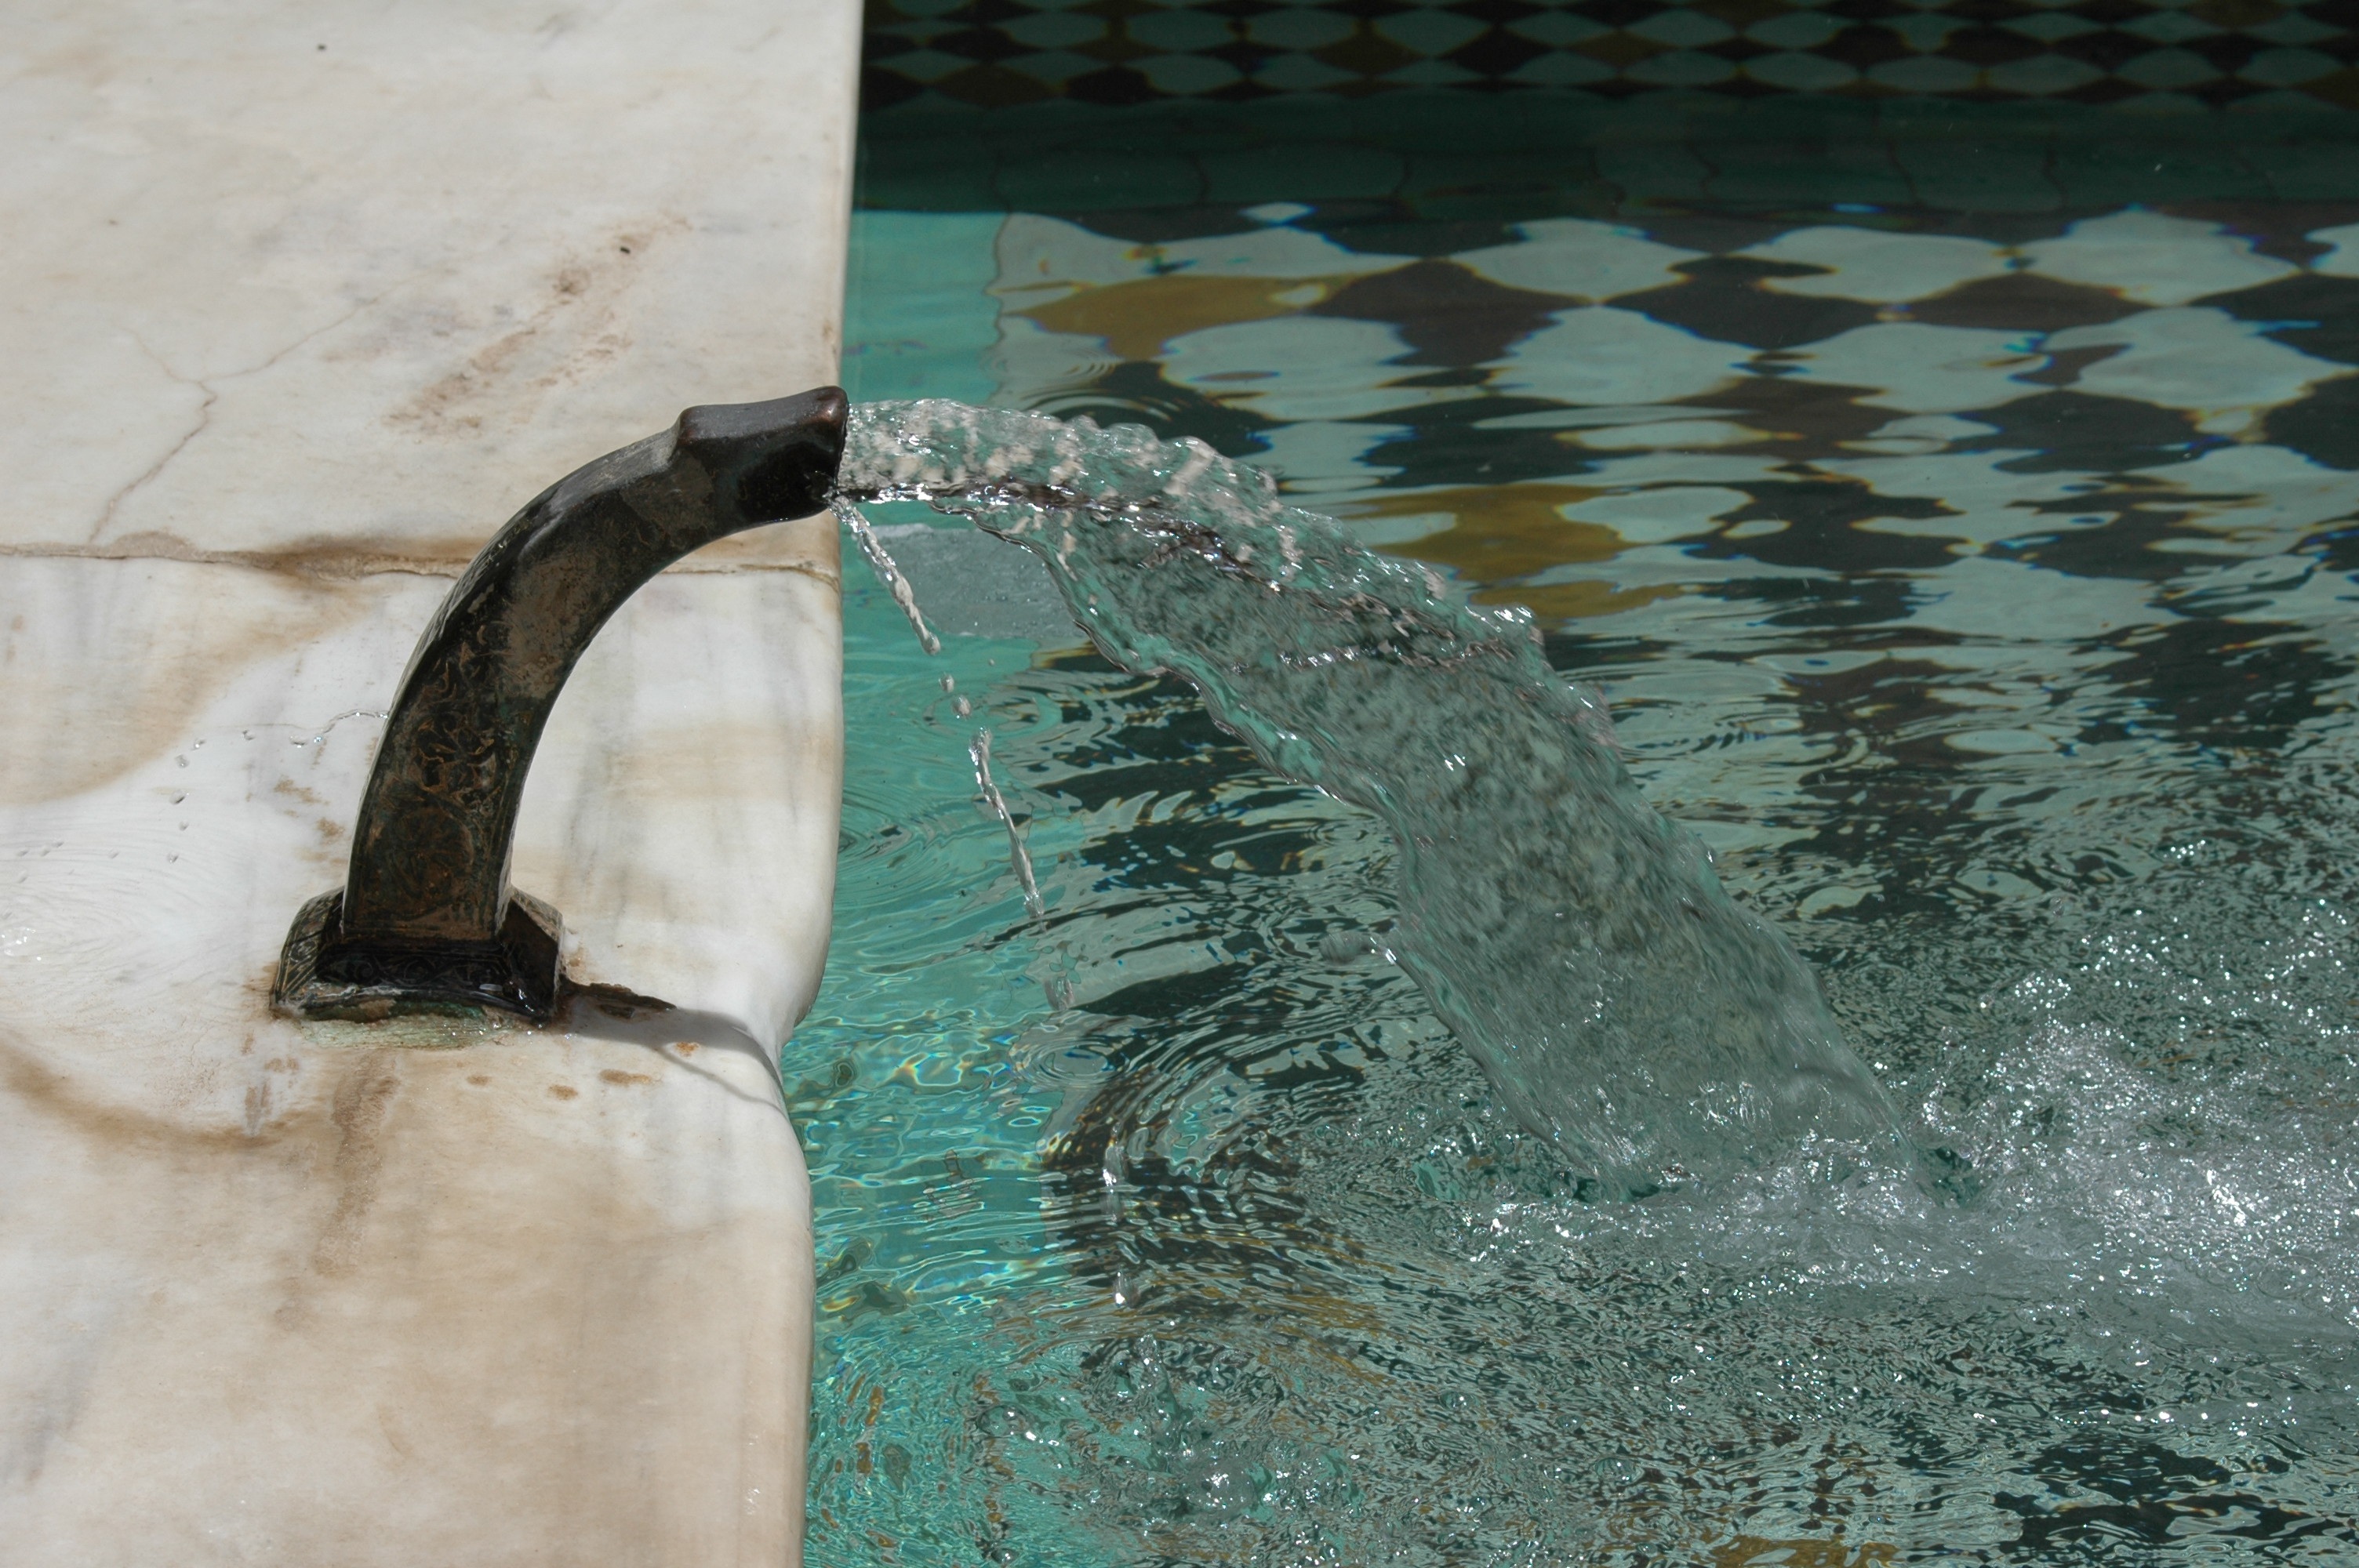
water, swimming pool, sculpture, art, fountain, marrakesh